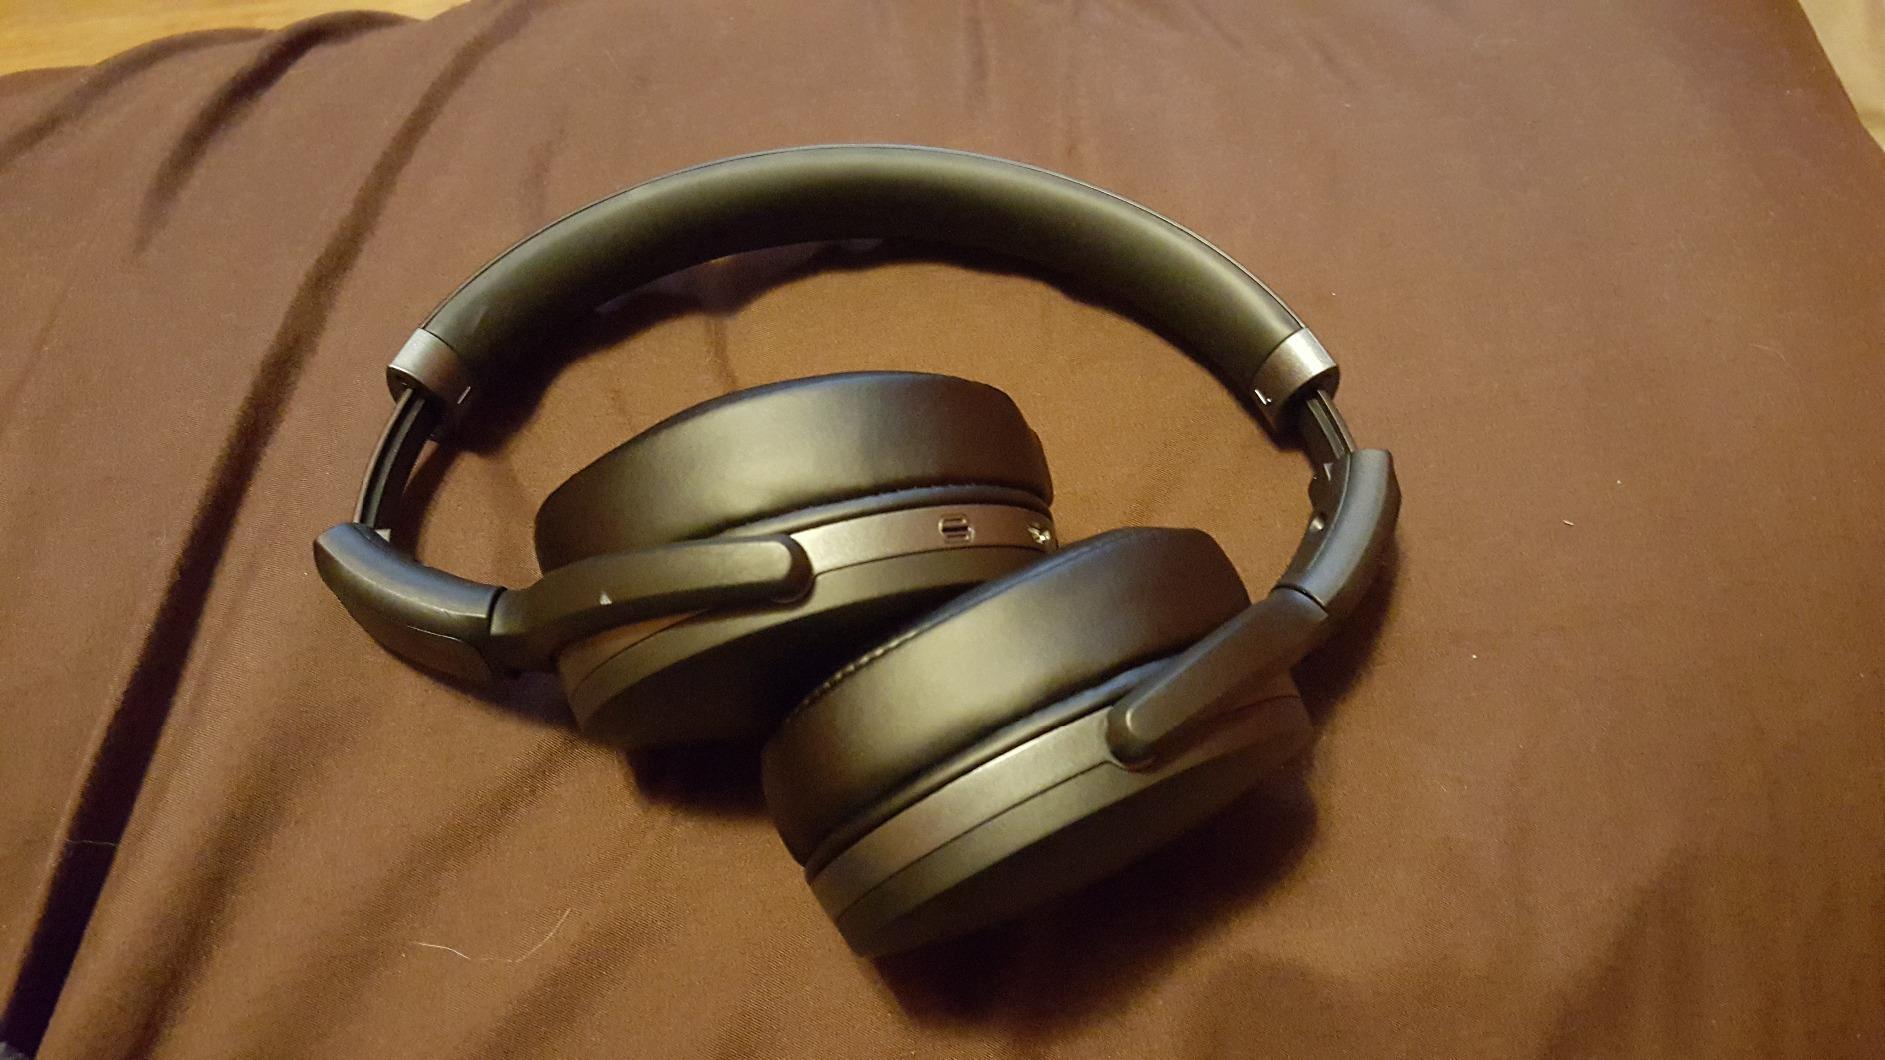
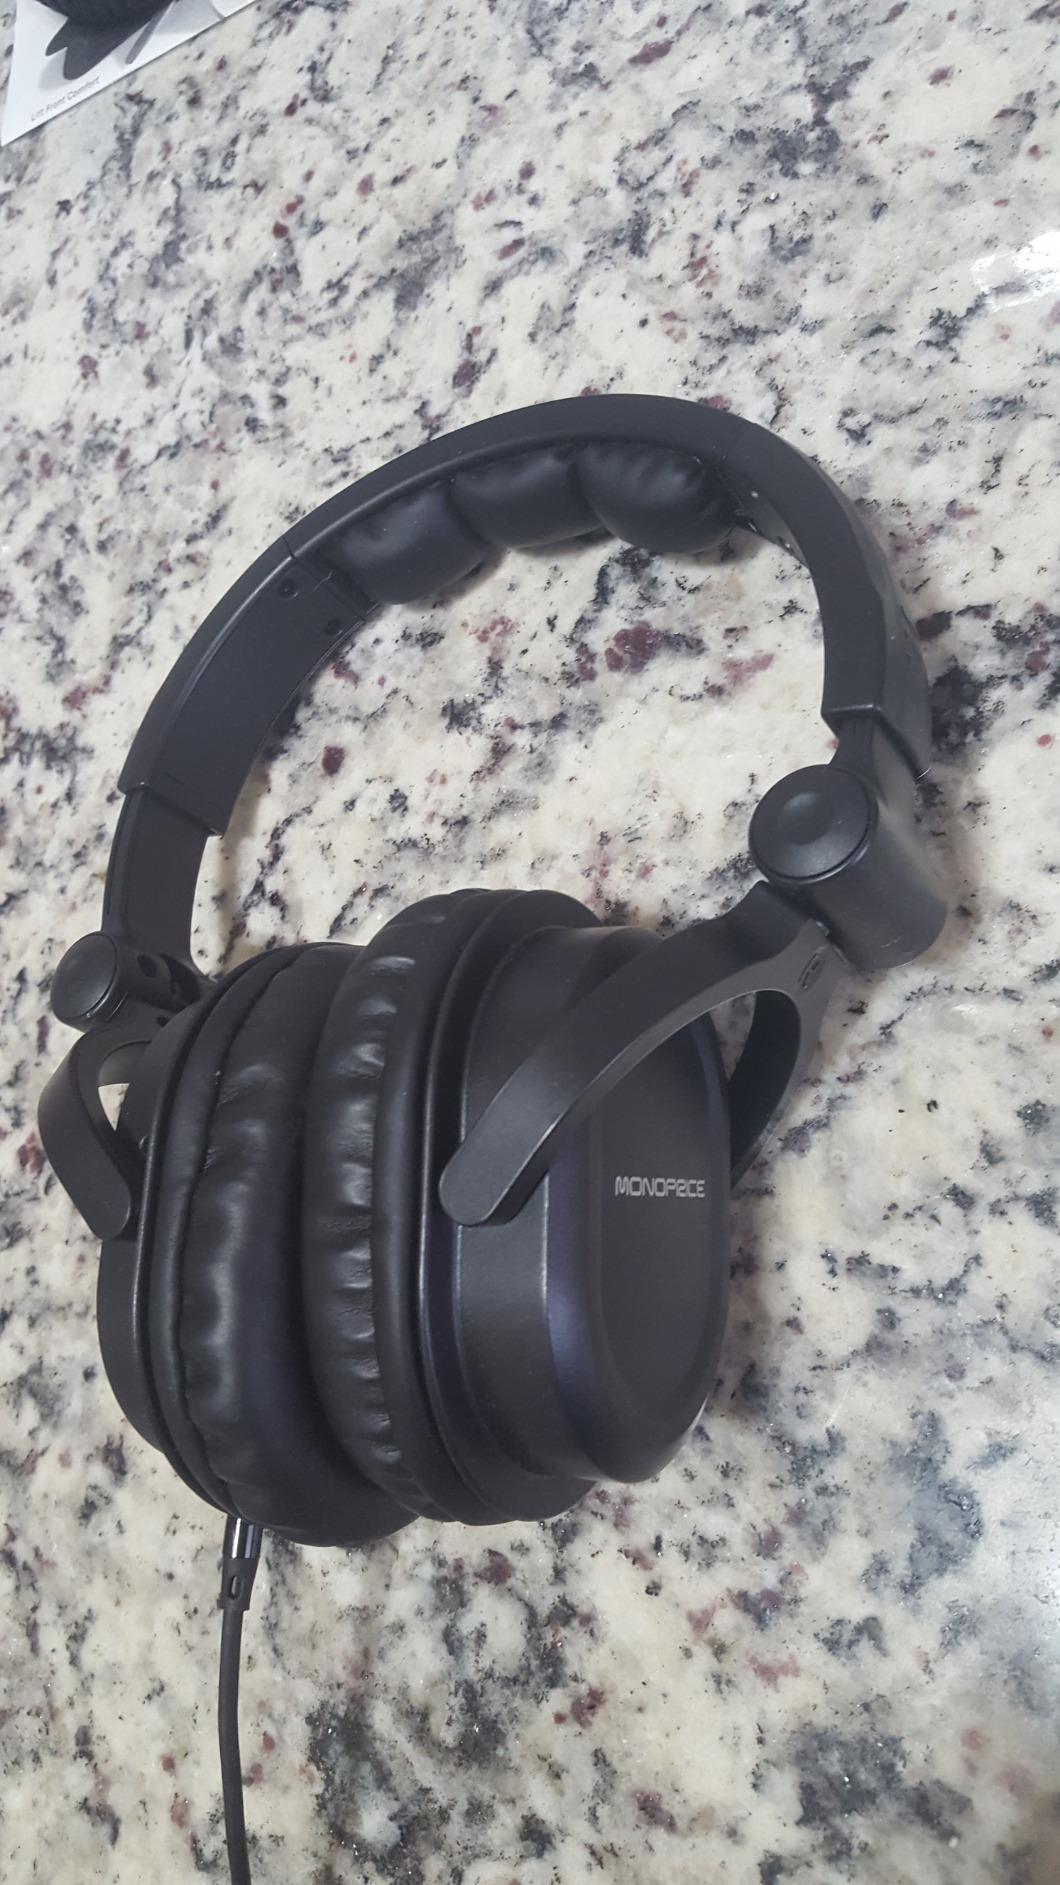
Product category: headphones
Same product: no